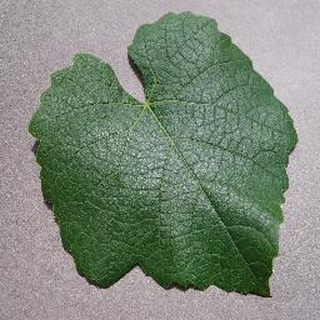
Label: healthy_grape